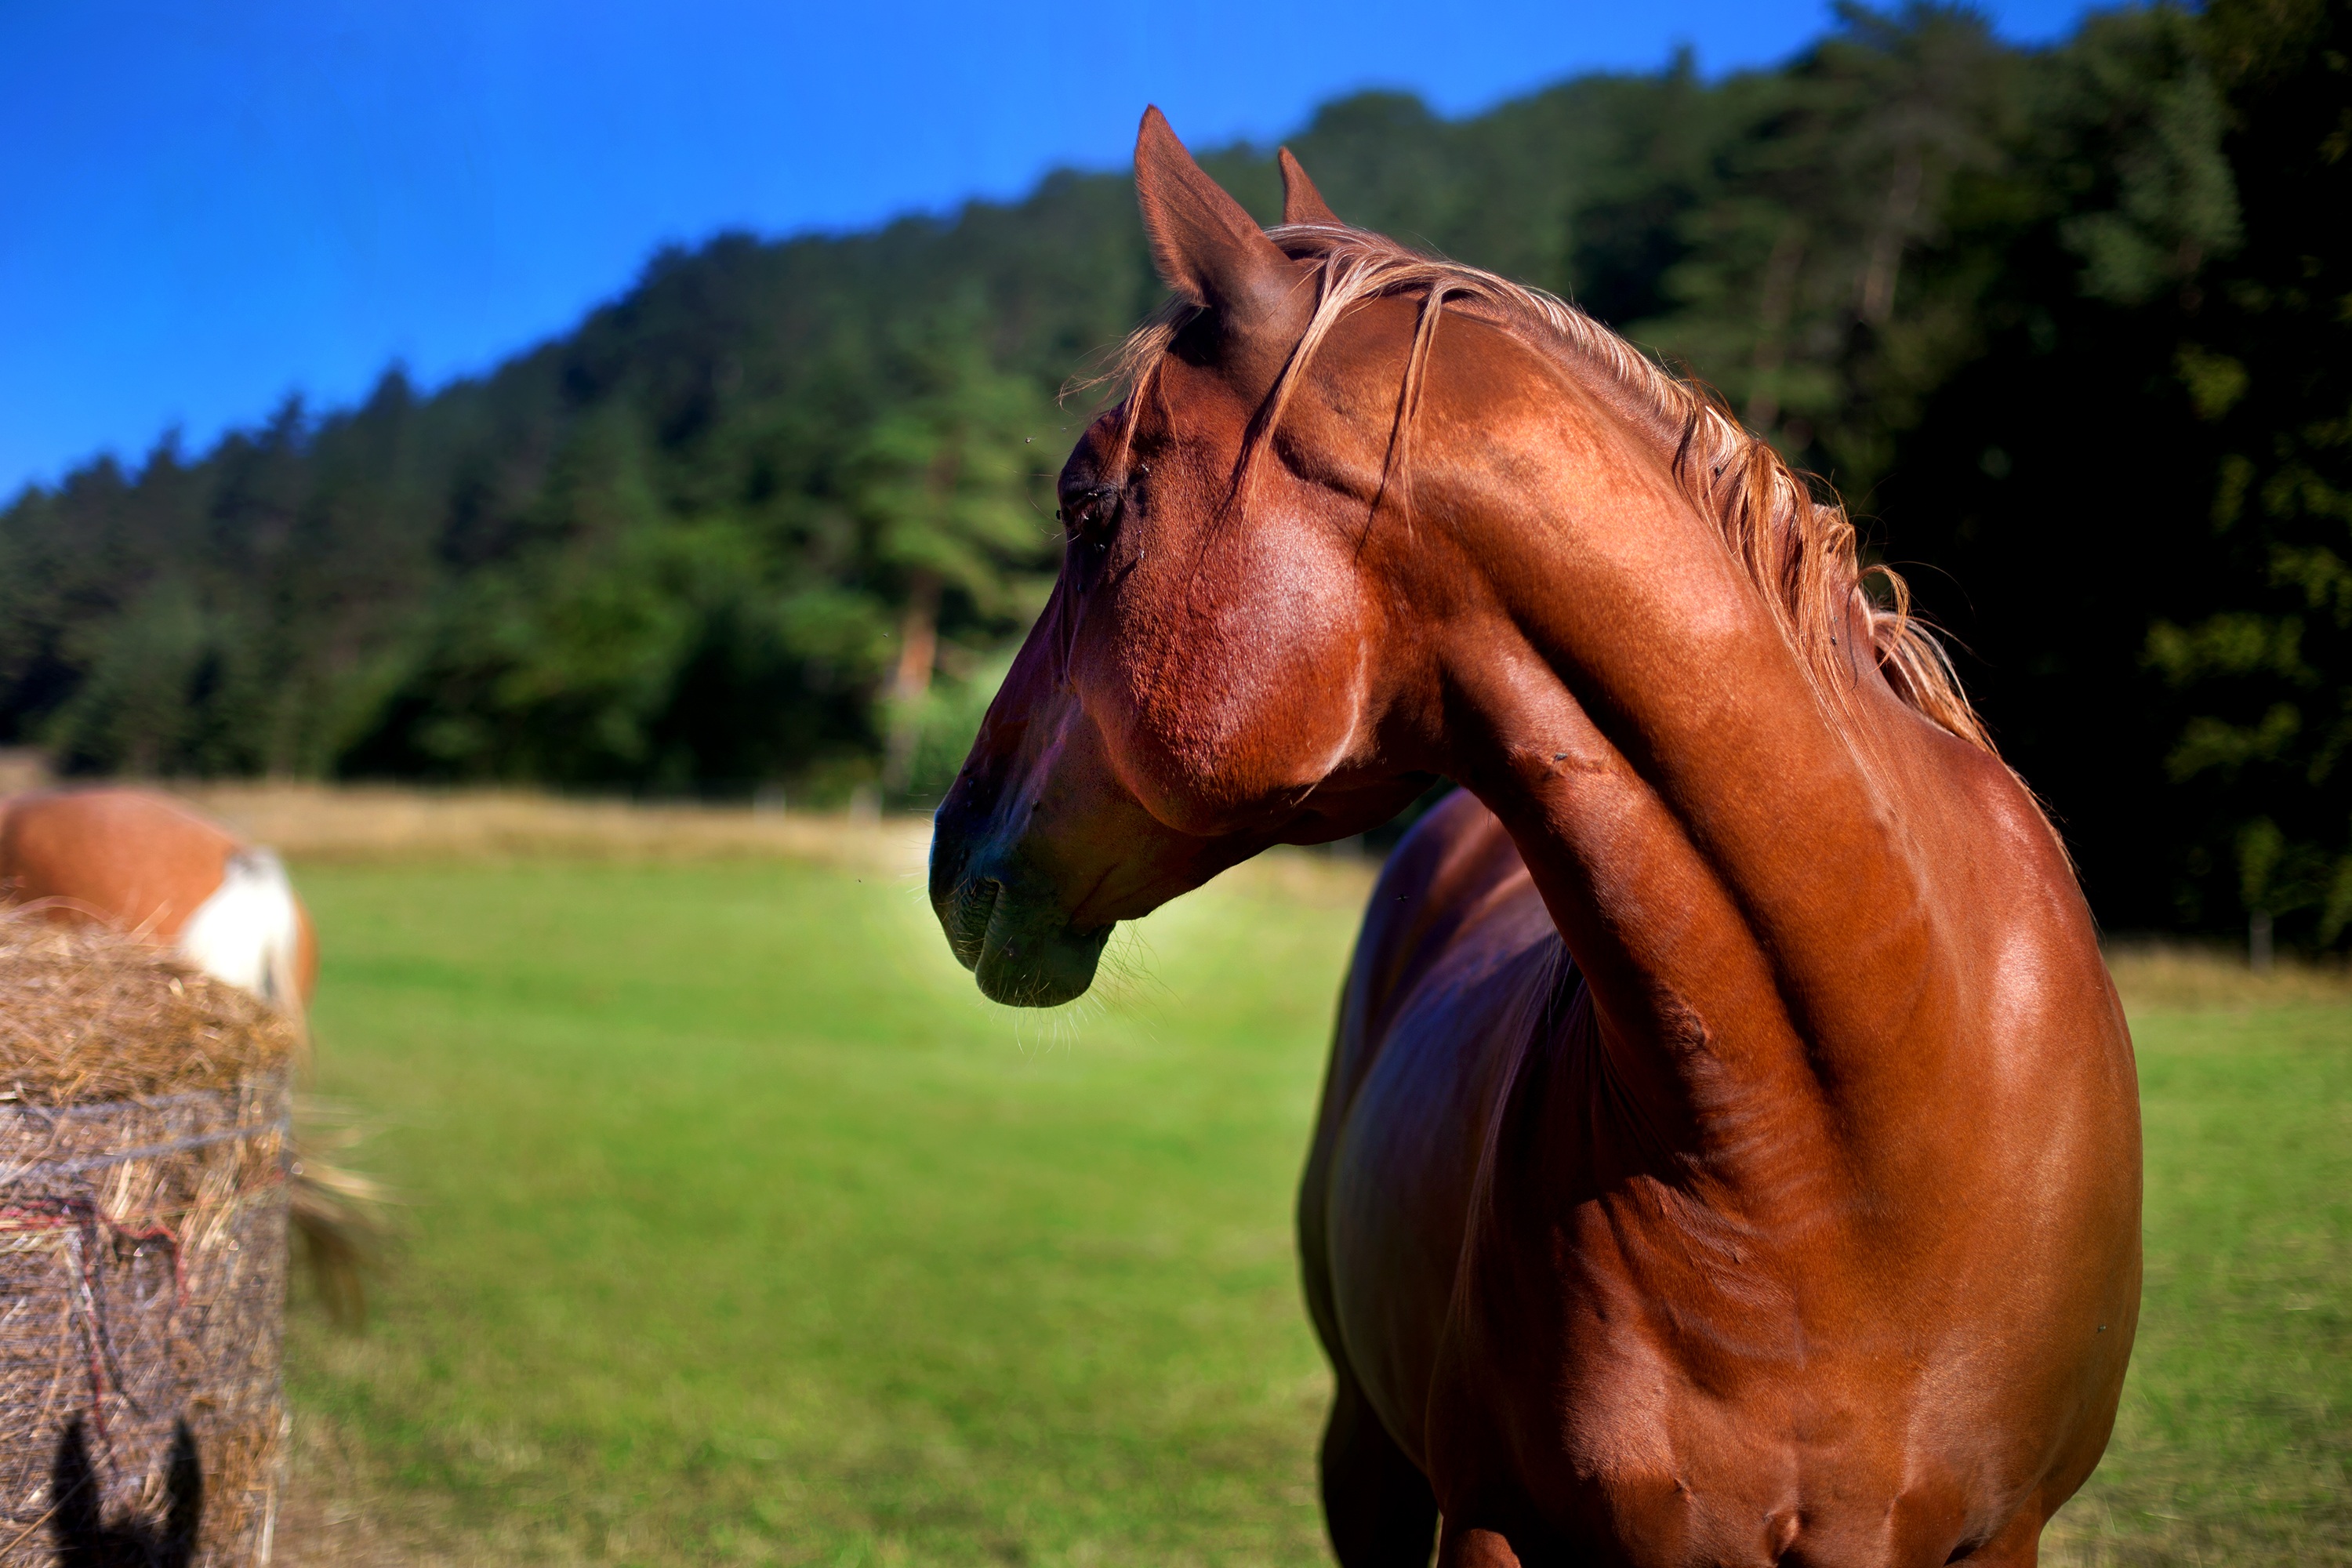
nature, animal, wildlife, pasture, horse, mammal, stallion, mane, mare, coupling, horse head, equestrianism, warmblut, eventing, horse like mammal, mustang horse, english riding